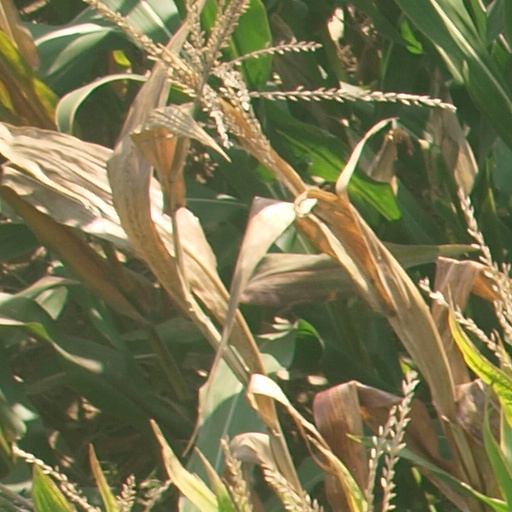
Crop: maize; corn